Jammu division

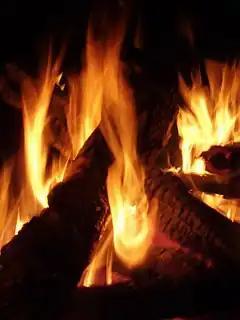
Lohri bonfire

The cave shrine of Shivkhori, situated in Reasi District of Jammu and Kashmir, depicts the natural formation of shivlingum. It is one of the most venerated cave shrines of Lord Shiva in the region. The holy cave is approximately long, and contains " high Svayambhu Lingum, which constantly baths in a milky lime fluid dripping from the ceiling." The first entrance of the cave is so wide that 300 devotees can be accommodated at a time. Its cavern is spacious enough to accommodate a large number of people. The inner chamber of the cave is smaller. The cave has many natural impressions and images of various Hindu deities and full of divine feelings. That is why Shivkhori is known as "the Home of Gods".